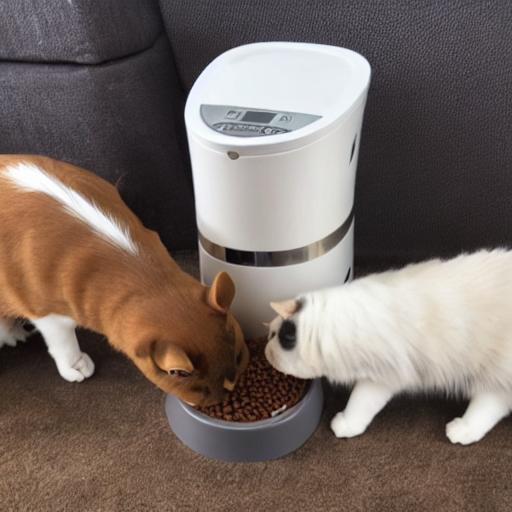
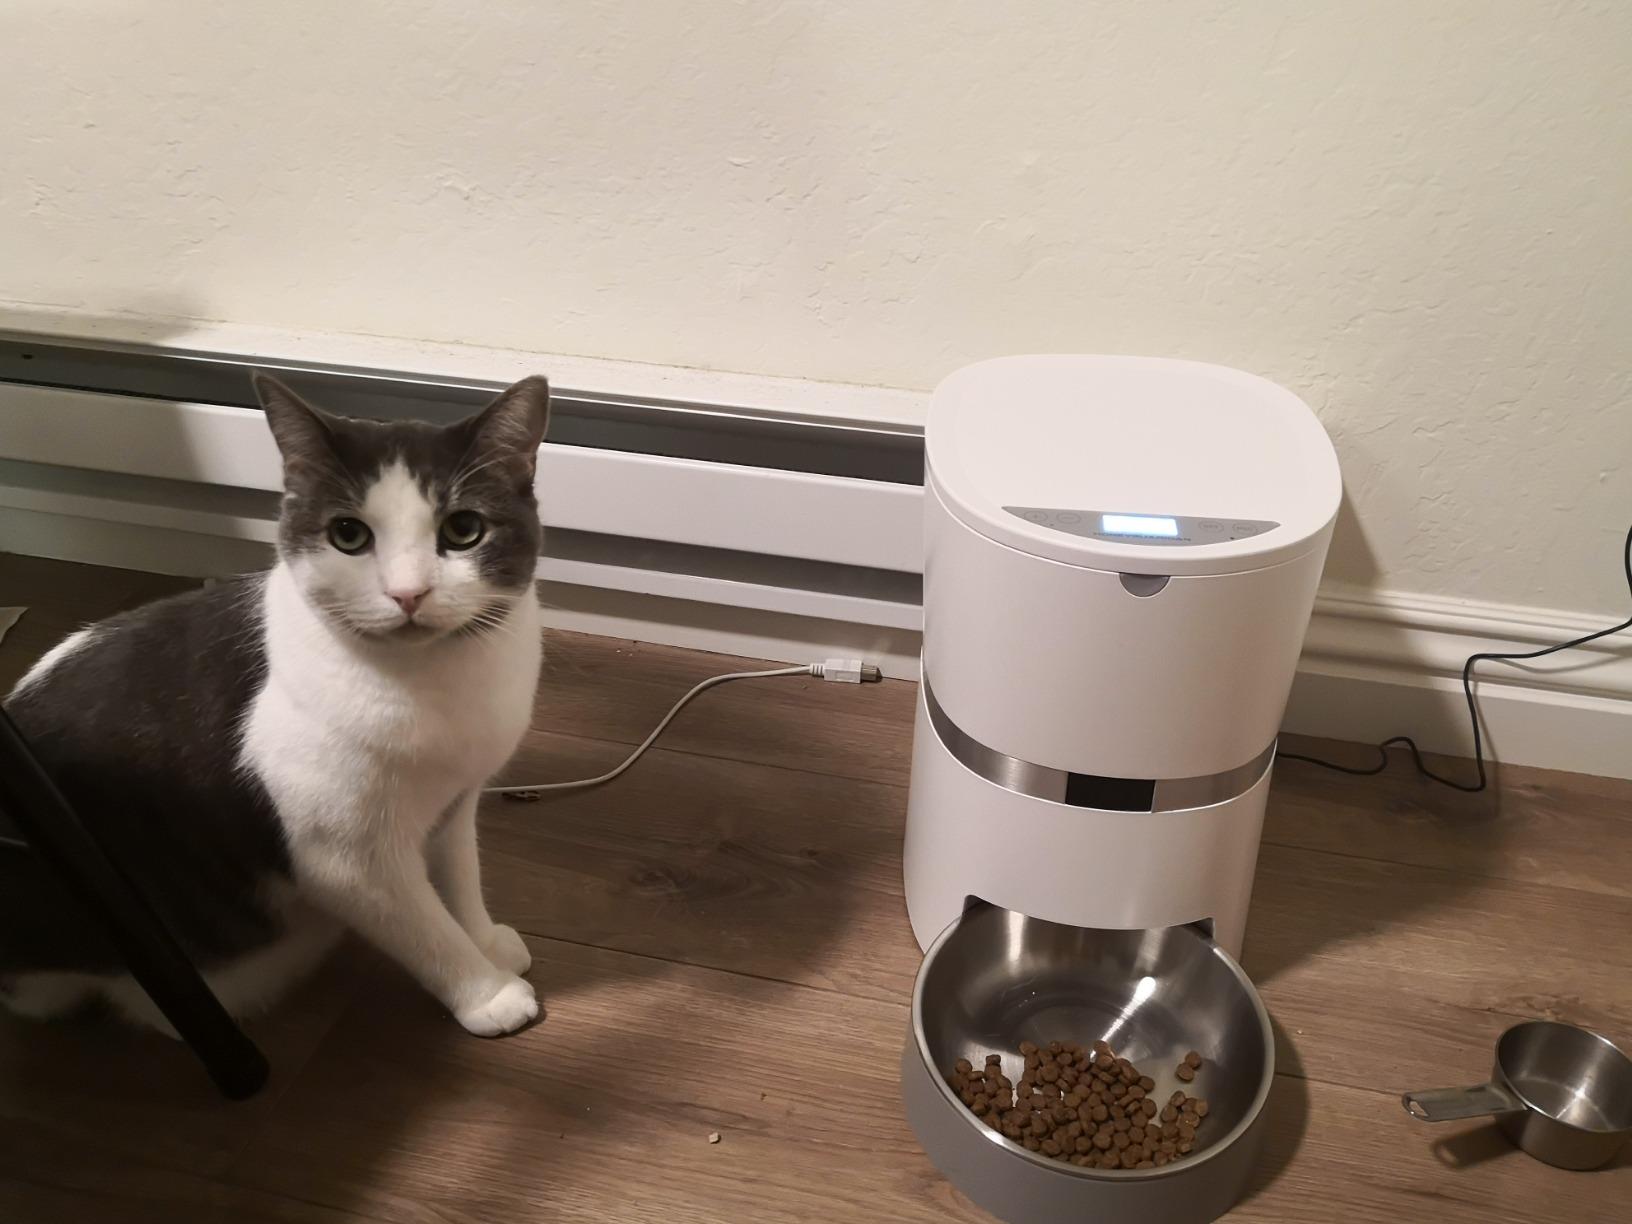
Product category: items_feeder
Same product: no